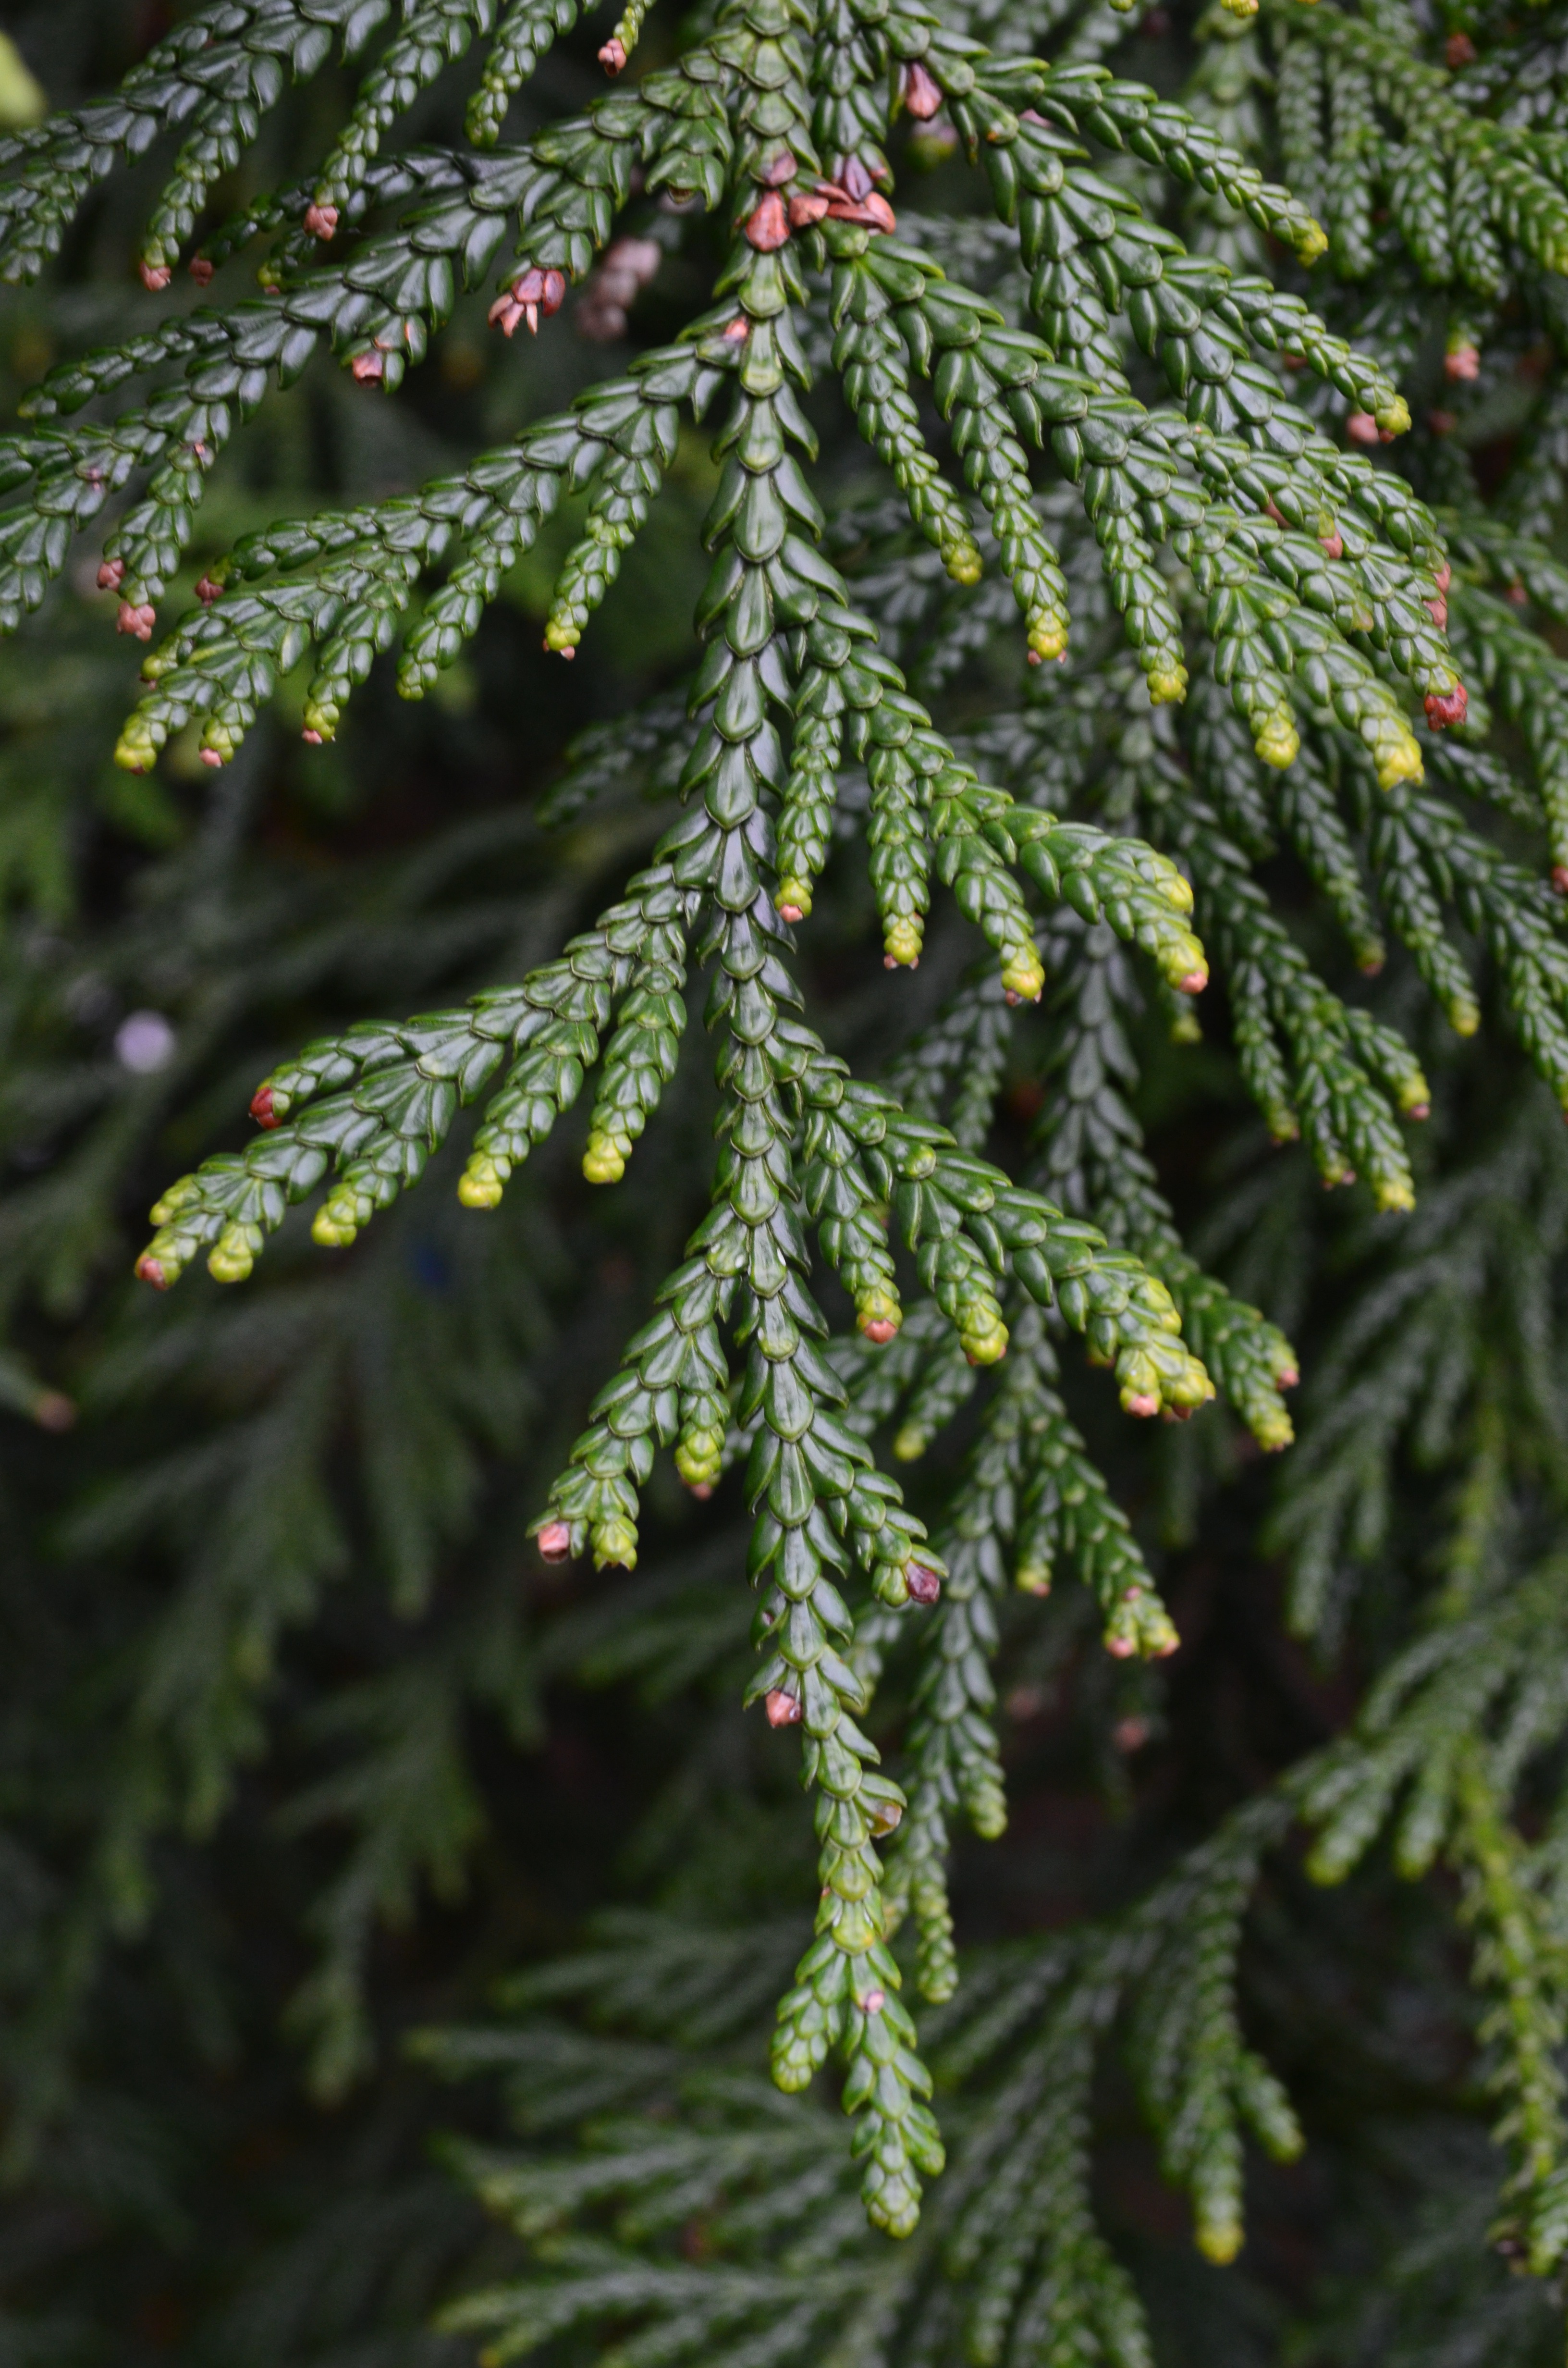
tree, nature, branch, plant, leaf, flower, green, evergreen, botany, fir, season, twig, conifer, cards, background, spruce, shrub, greeting, larch, postcards, pine family, woody plant, temperate coniferous forest, land plant